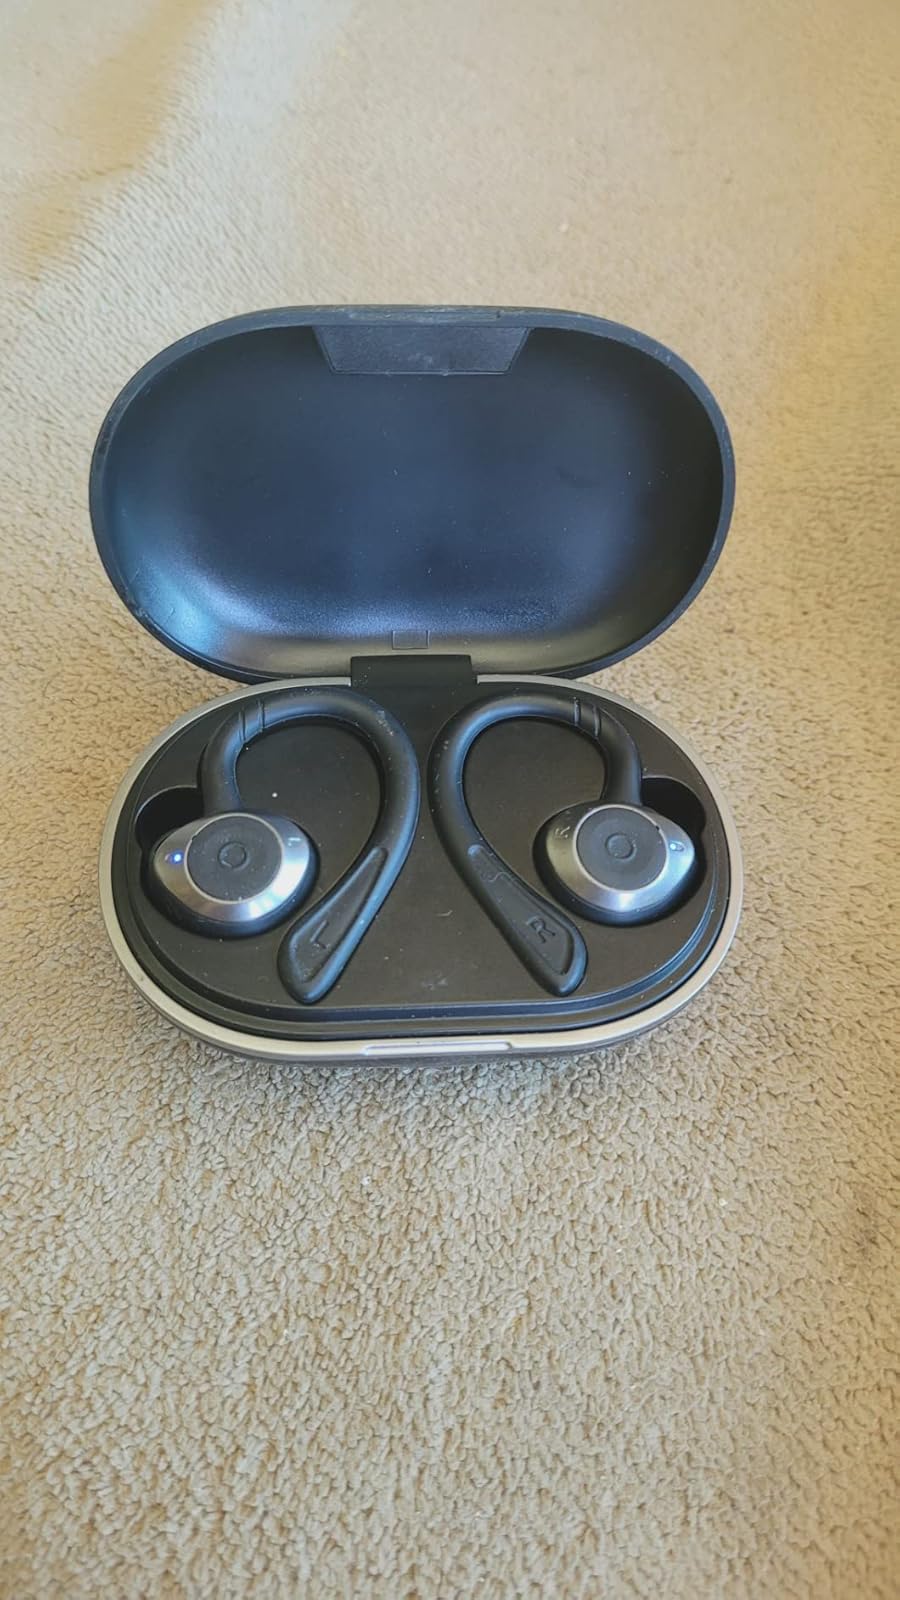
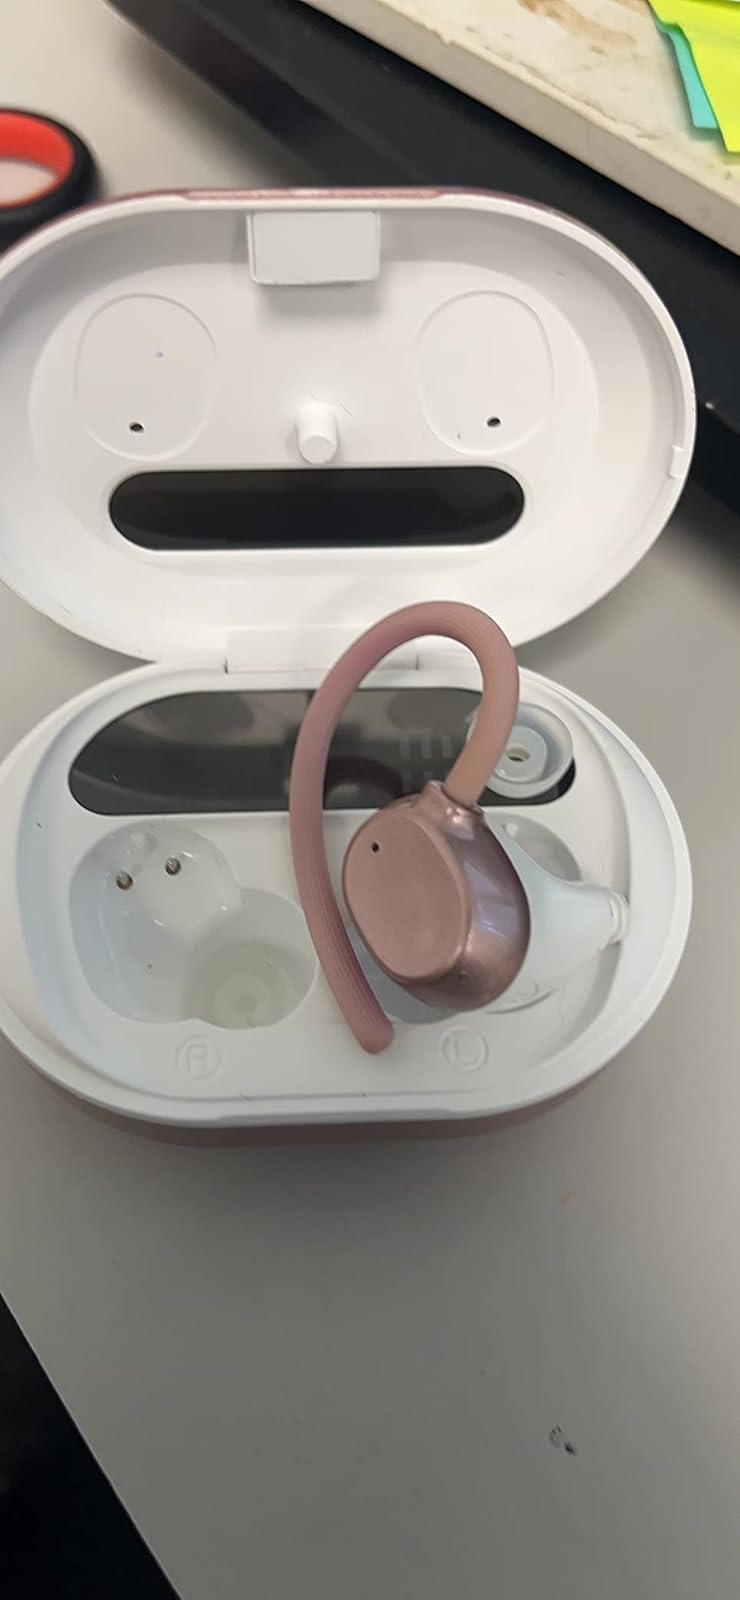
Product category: earbuds
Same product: no